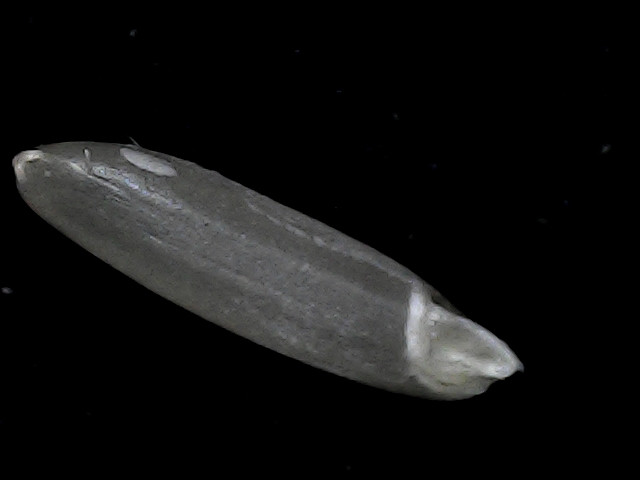
Rice variety: BD70